Stella (1950 film)

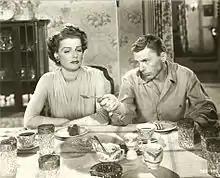
Ann Sheridan and David Wayne in "Stella"

Stella is a 1950 American black comedy film directed by Claude Binyon and starring Ann Sheridan, Victor Mature and Leif Erickson.